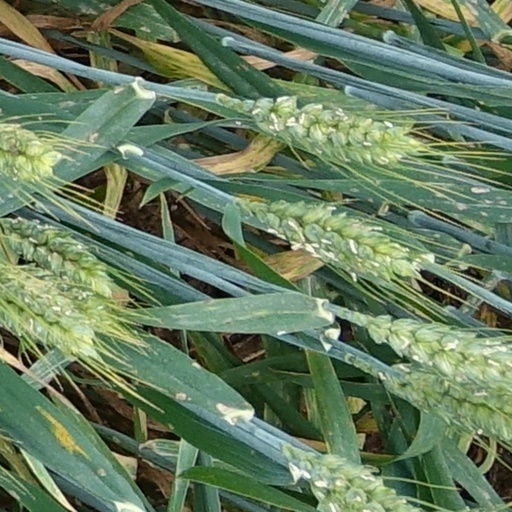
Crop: wheat